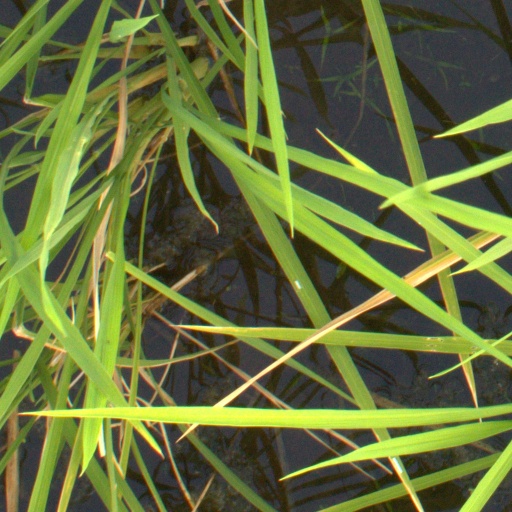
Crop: rice